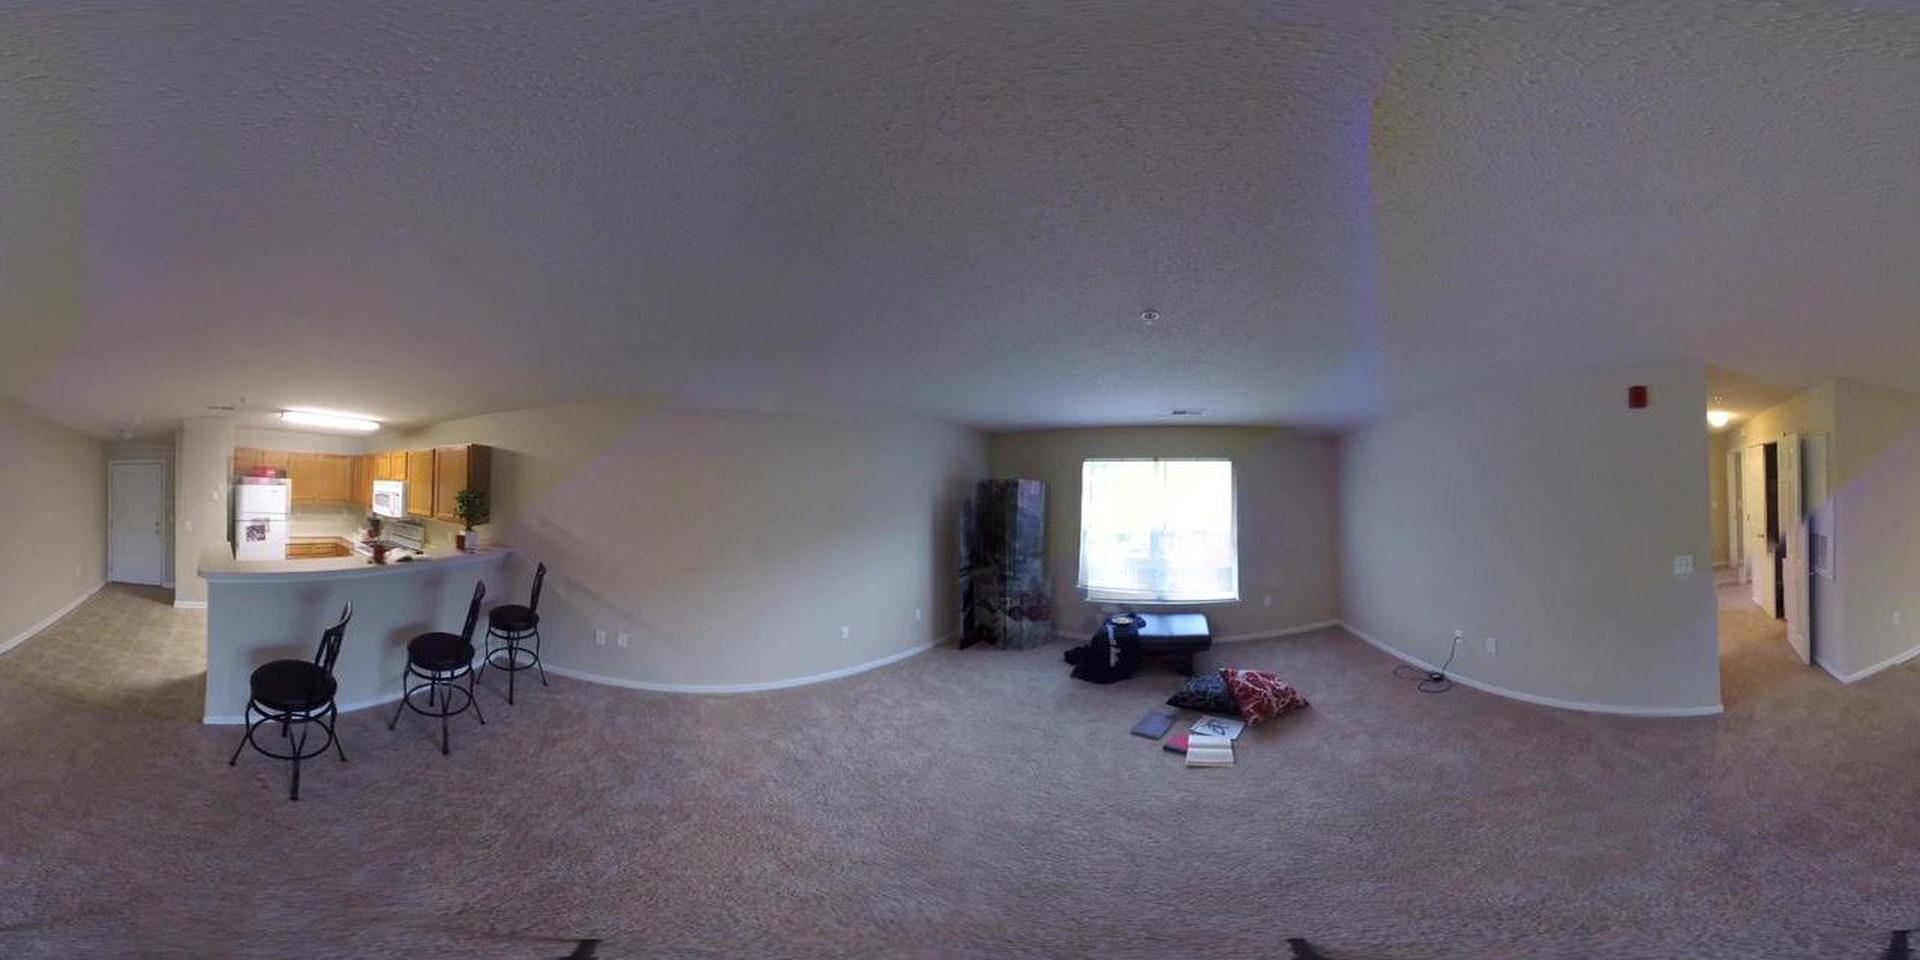
Referred object: the red patterned blanket on the floor

Referred object: turn left to find the kitchen counter with three bar stools

Referred object: the middle barstool of the three barstools